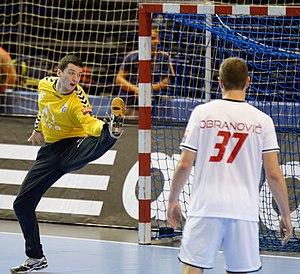
Rencontre de phase de groupe de la ligue des champions 2015-16 entre le PSG et le RK Zagreb. A la Halle Carpentier (Paris), le 11 ocotbre 2015.
Filip Ivić, né le 20 août 1992 à Zagreb, est un handballeur croate. Il évolue au poste de gardien de but au Vive Targi Kielce et en équipe nationale de Croatie.